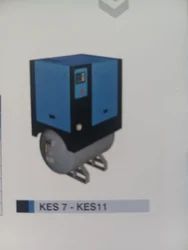
Label: Kirloskar_Air_Compressors